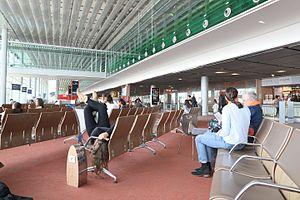
Hall L du terminal 2 de l'aéroport de Paris Charles de Gaule
L'aéroport de Paris-Charles-de-Gaulle, communément appelé « aéroport de Roissy-Charles-de-Gaulle » ou « aéroport de Roissy », est un aéroport international situé à Roissy-en-France, 23 km au nord-est de Paris. Il est le premier aéroport en France par son importance, la deuxième plus importante plate-forme de correspondance aéroportuaire d'Europe et le dixième aéroport mondial en 2018 pour le trafic passagers avec 72,2 millions de passagers.